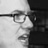
Emotion: neutral